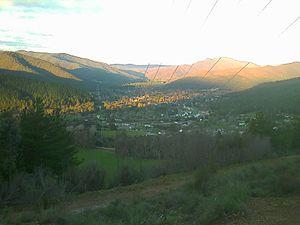
Bright est un village sur la Great Alpine Road au nord-est de l'État de Victoria en Australie à 311 km au nord-est de Melbourne à proximité des Alpes victoriennes et de différents parcs nationaux alpins.